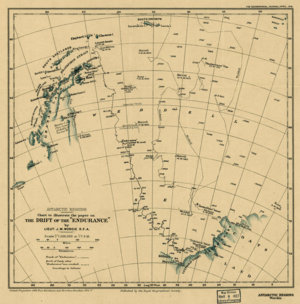
L’expédition Endurance d'Ernest Shackleton, officiellement appelée Imperial Trans-Antarctic Expedition, est la quatrième expédition britannique en Antarctique au XXᵉ siècle. Elle visait à traverser ce continent de part en part mais fut un échec. Elle est pourtant devenue célèbre à la suite de l'odyssée qu'ont vécue les membres de l'expédition et leur chef Ernest Shackleton. Ils réussirent, malgré la perte de leur bateau, à survivre à l'extrême rigueur de l'Antarctique et à revenir de leur périple par leurs propres moyens.